Gyömrő

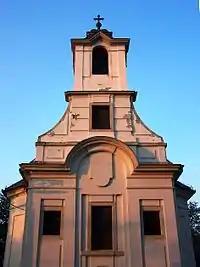
The Roman Catholic Church of Gyömrő

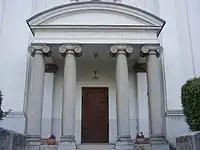
The entrance of the Calvinist Church of Gyömrő

The first village museum of the county was established in 1954, under the name of II. Ferenc Rákóczi Village Museum. The building of the Country House with verenda was constructed in 1840. The room, kitchen and pantry of the former dwelling-house were furnished in a traditional way. Besides the ethnographic objects the museum collects documents of local history, as well.